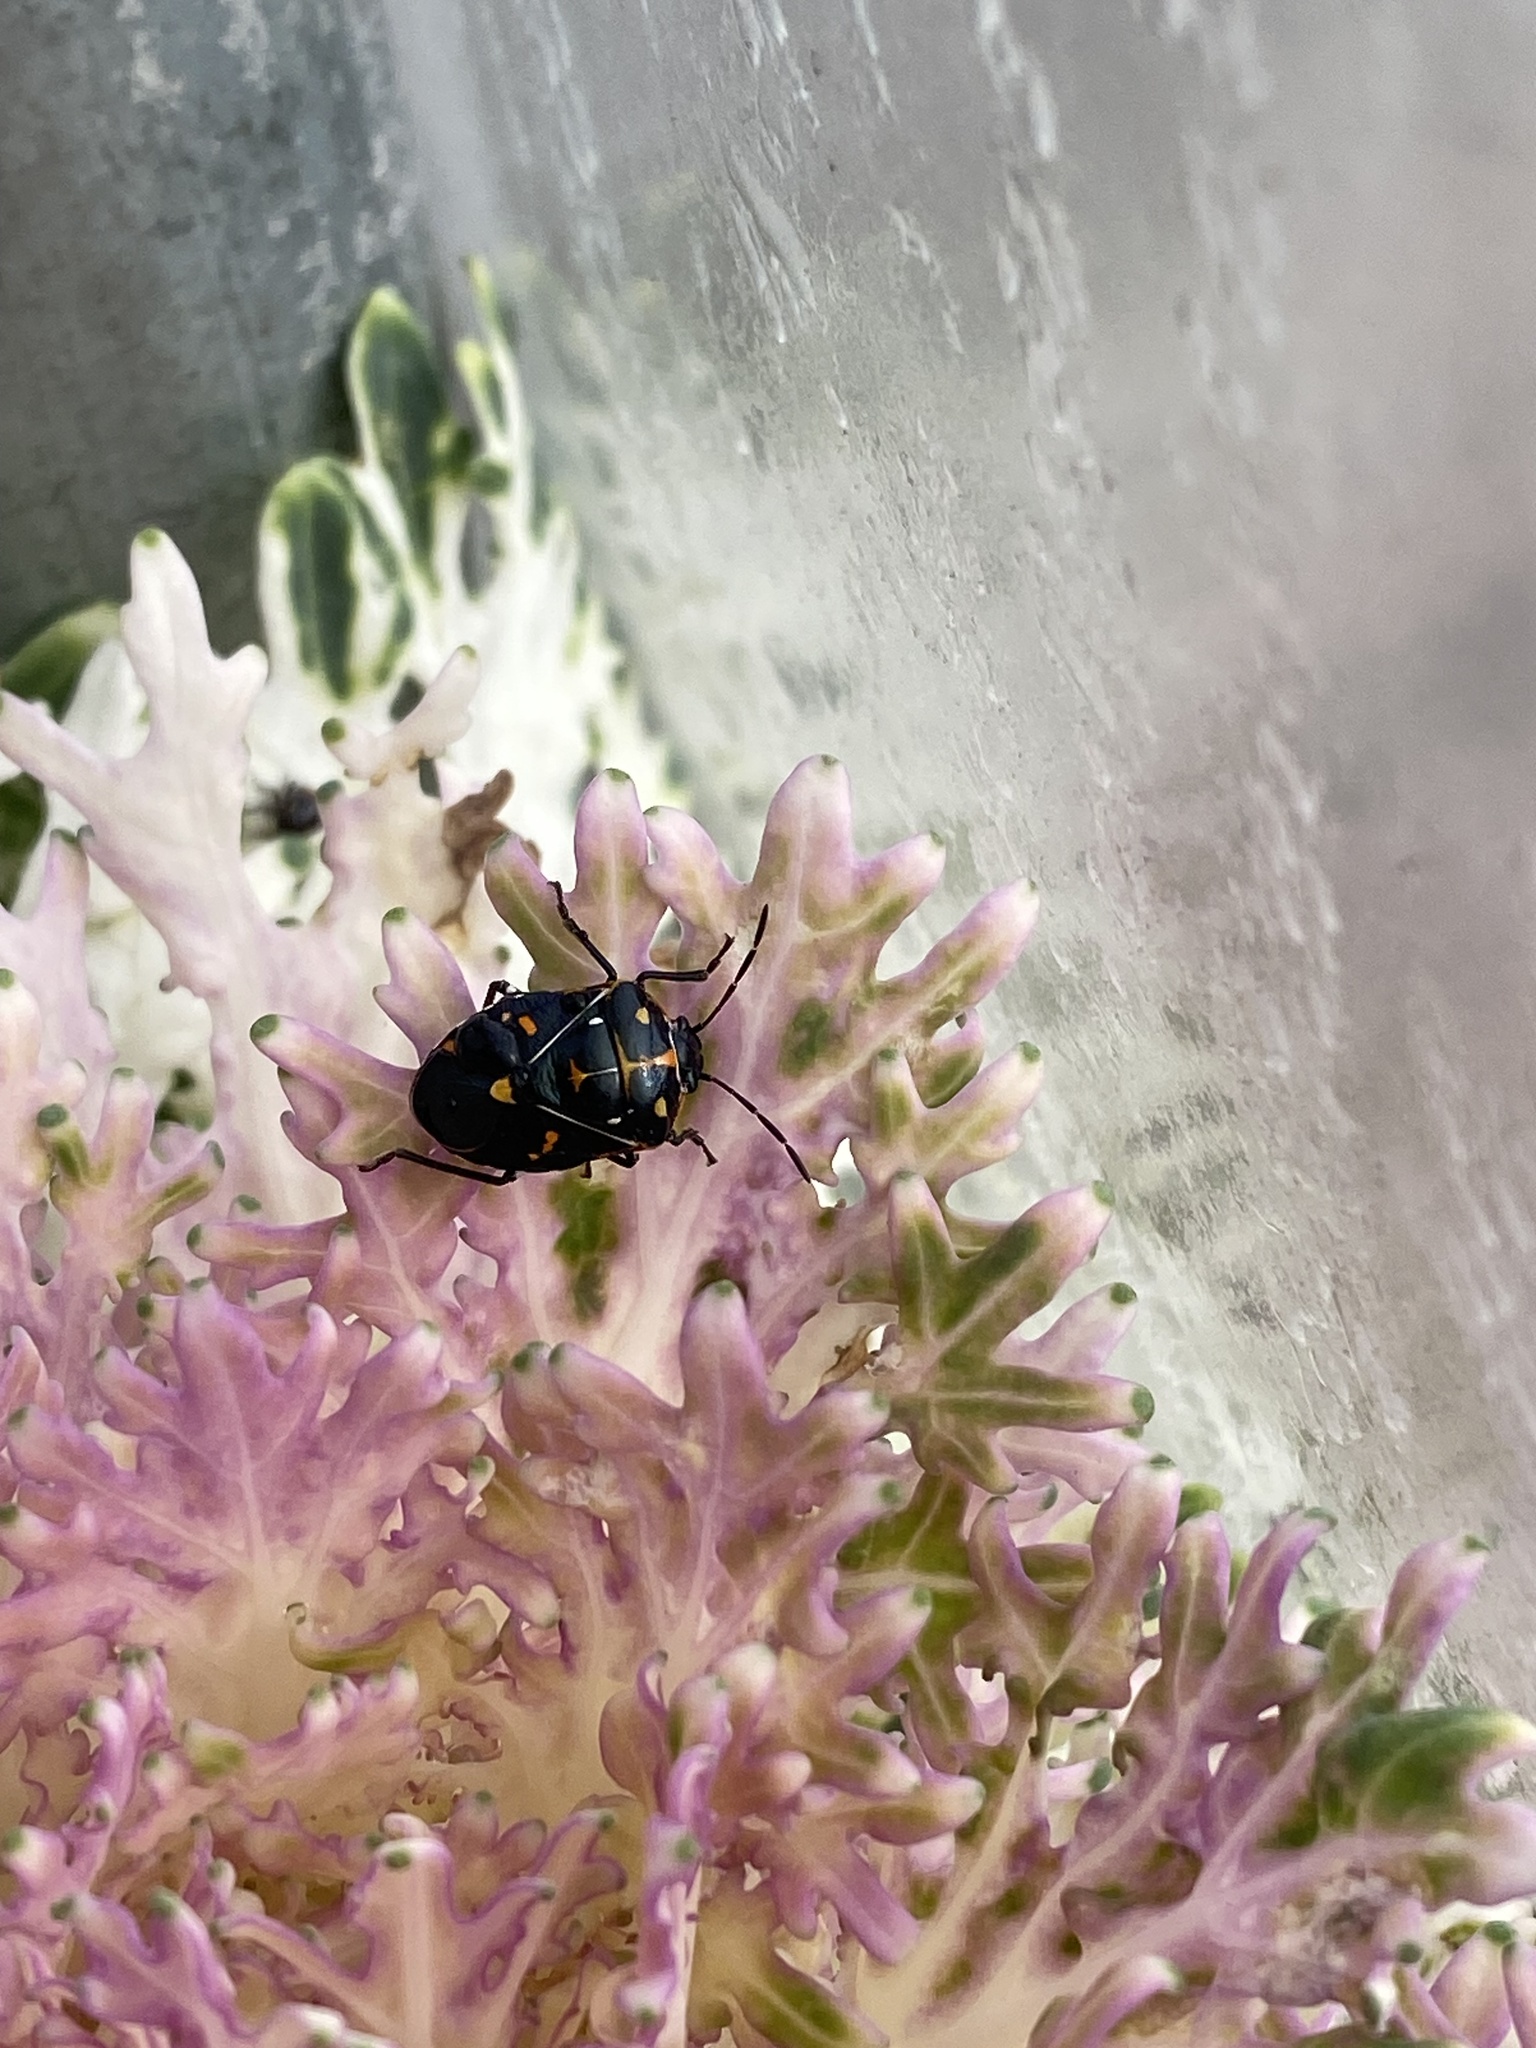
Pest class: stink_bug